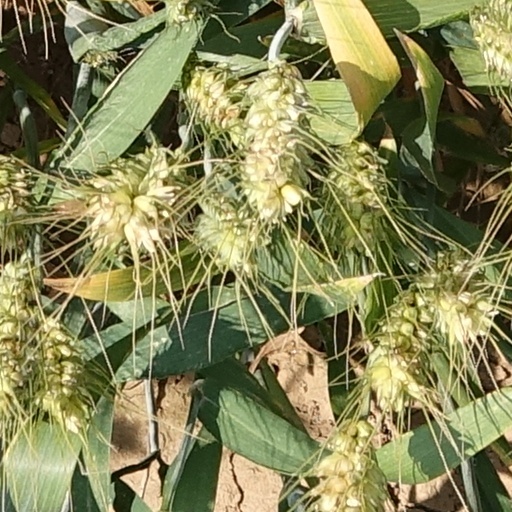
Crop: wheat